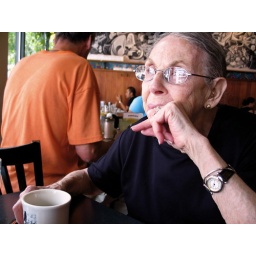
I am annoyed by the stupid man in the stupid orange shirt messing up this nice picture of my grandmother.